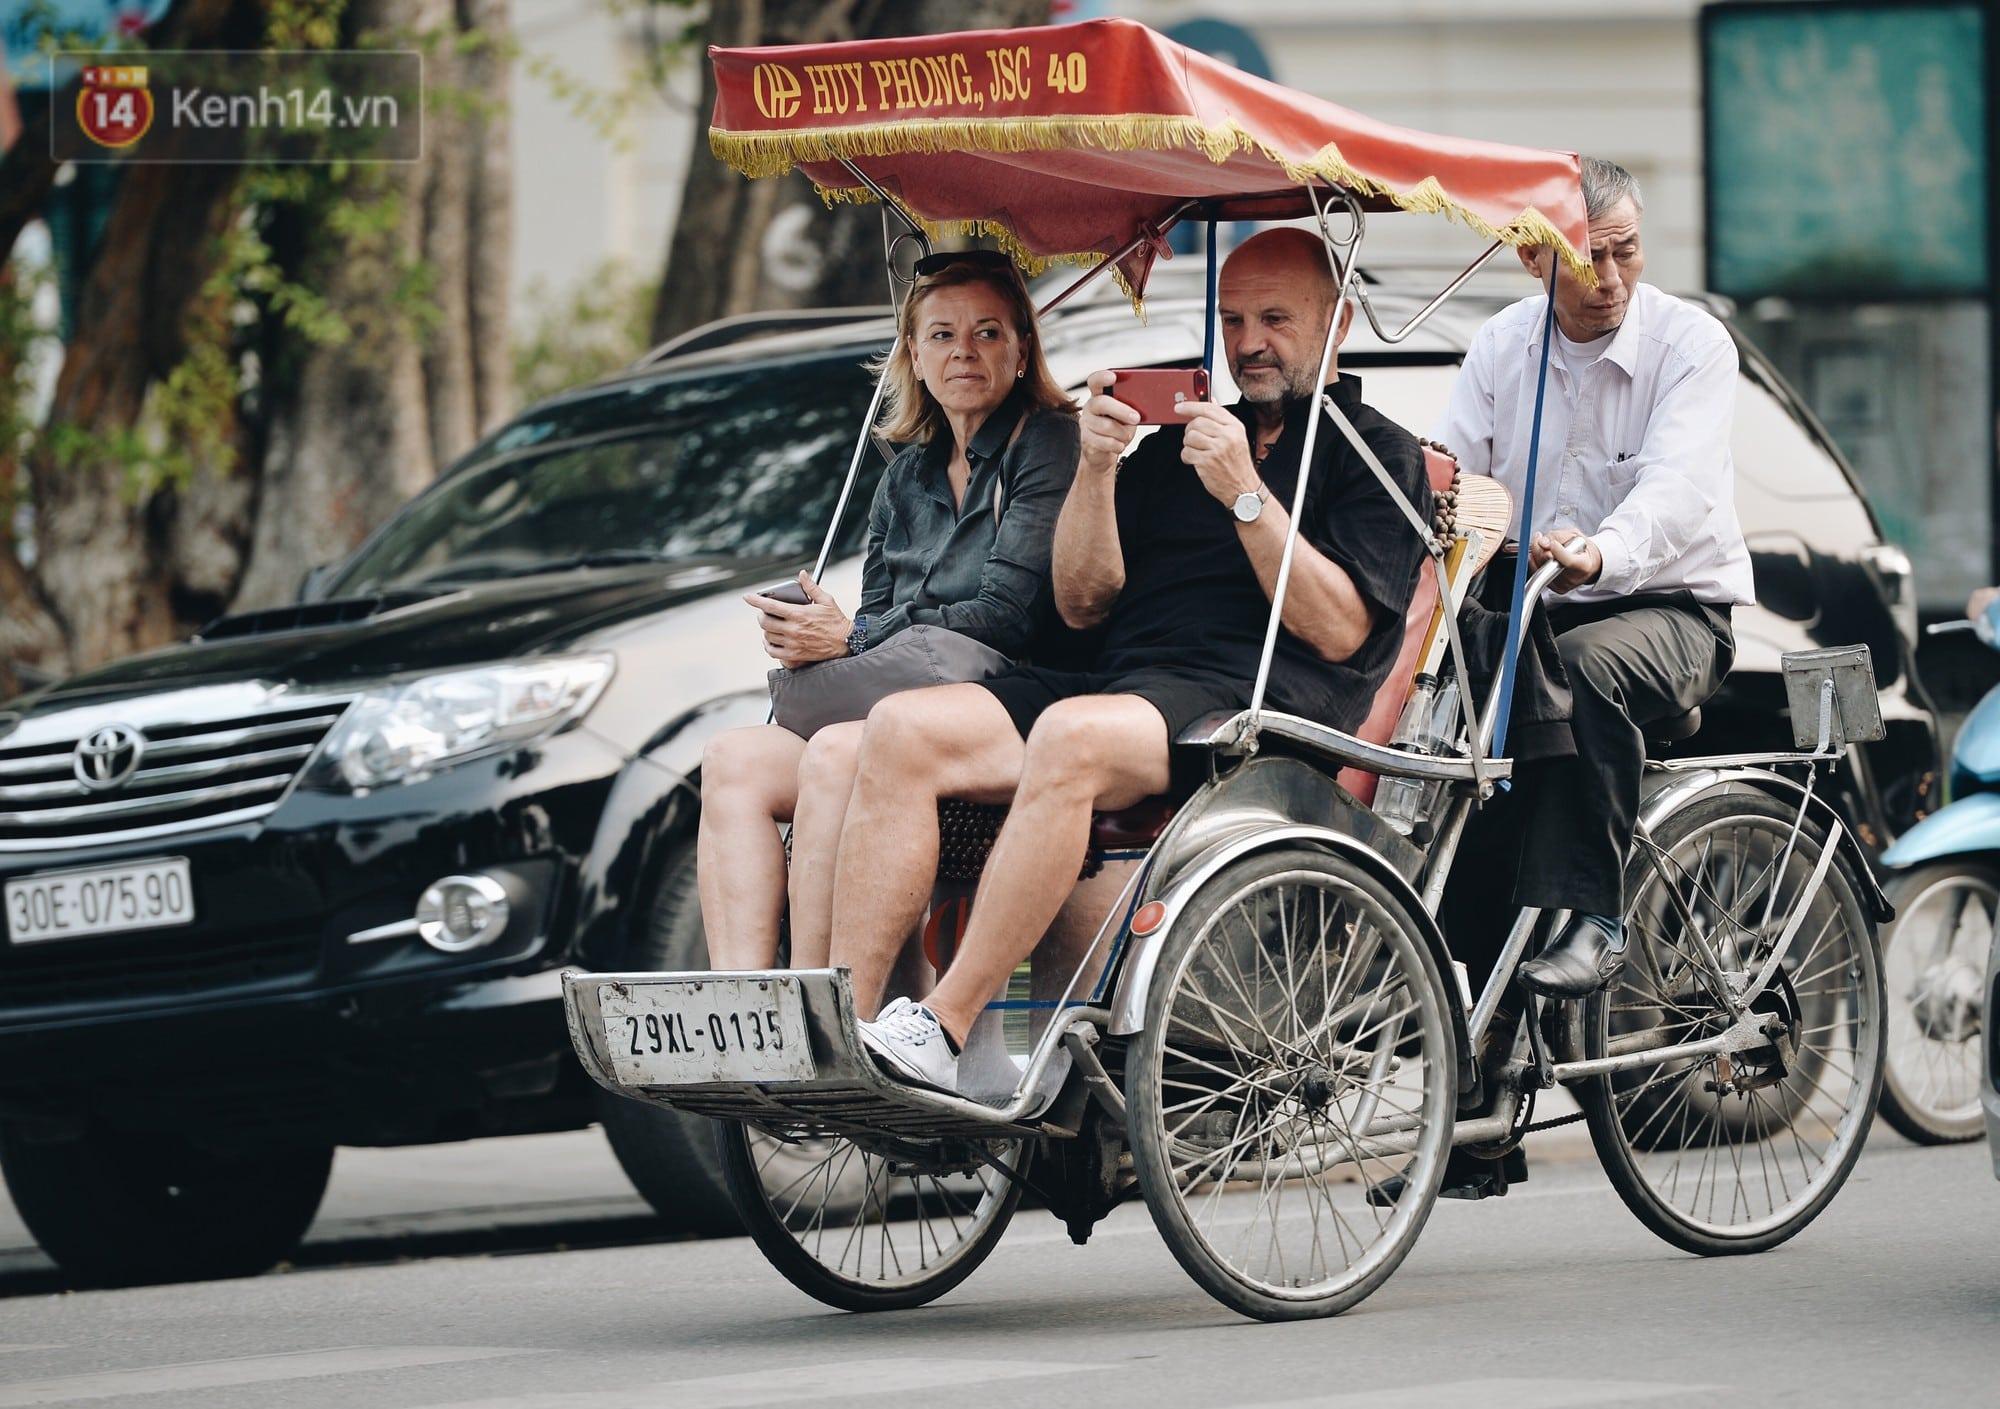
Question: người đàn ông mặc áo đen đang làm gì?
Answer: người đàn ông mặc áo đen đang quay phim bằng điện thoại